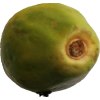
Label: papaya